Harrogate–Church Fenton line

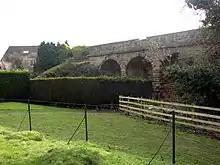
Viaduct near Spofforth Castle

The Harrogate–Church Fenton line ran from Harrogate to Church Fenton. It was staked out by York and North Midland Railway in September 1845 and opened from Church Fenton to Spofforth on 10 August 1847. The line from Spofforth and Harrogate was opened on 20 July 1848, after the completion of the major engineering structures on the line, the 31-arch, Crimple Viaduct and the Prospect Tunnel.